Mikel Arteta

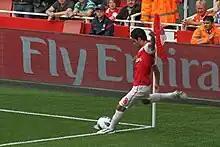
Arteta taking a corner kick for Arsenal in 2011

Arteta initially started out playing as a number 10 in the Barcelona youth system, and was later shifted to the position of a "pivot" or defensive midfielder, as he was thought to be a player in the mould of Pep Guardiola. He was rated as the sixth most effective player in the Premier League in 2006–07 by the official player ratings system the Actim Index. Arteta returned to his original deeper midfield role at Arsenal. in which he excelled as his team's playmaker, due to his technique, skill, vision, passing, awareness, and tactical intelligence. His total of 12 league assists in the 2006–07 season was third to Cesc Fàbregas and Cristiano Ronaldo. With 100 fouls committed against him in the same season, he was the most fouled player in the Premier League.